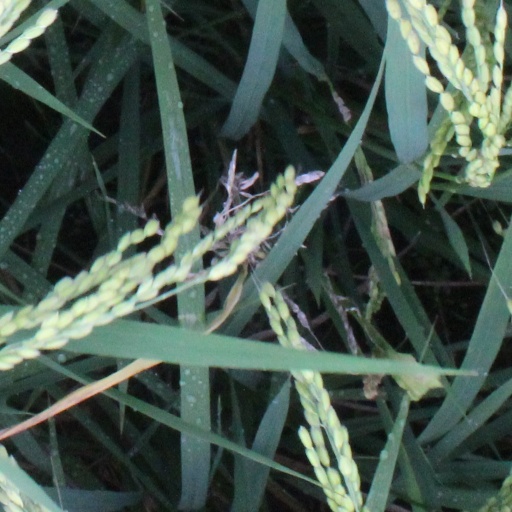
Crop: rice